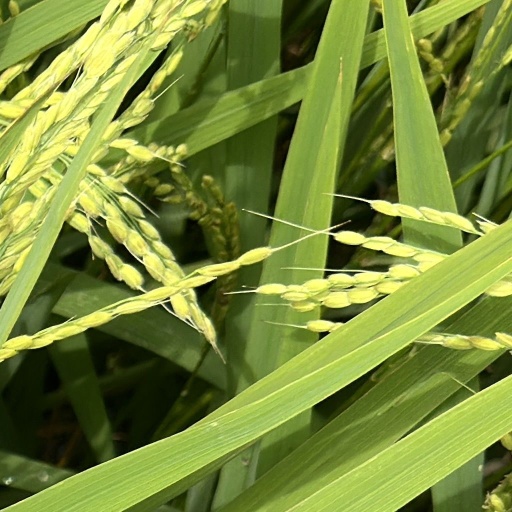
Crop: rice